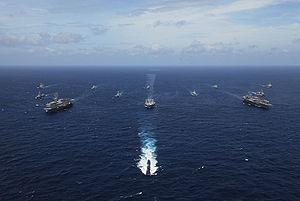
Tout au long de l'histoire, les Relations entre l'Inde et le Japon ont toujours été fortes. Pendant des siècles, l'Inde et le Japon ont participé à des échanges culturels, principalement en raison du bouddhisme qui s'est répandu indirectement de l'Inde à la Chine puis au Japon. Pendant la Seconde Guerre mondiale, l'Armée impériale japonaise a utilisé l'Armée nationale indienne de Subhash Chandra Bose dans les batailles contre les forces britanniques. L'Inde est le plus grand destinataire de l'Aide publique au développement japonais. L'Inde et le Japon se sont entraidés aux moments critiques dans leur histoire.